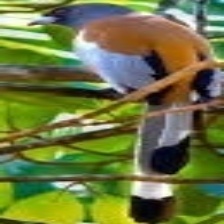
Species: RUFOUS TREPE
Scientific name: DENDROCITTA VAGABUNDA